Father Christmas

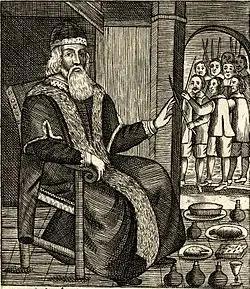
Father Christmas, as illustrated in Josiah King's two pamphlets of 1658 ("The Examination and Tryall of Old Father Christmas") during the Puritan ban on Christmas, and 1678 when it has been restored as a holy day

Father Christmas is the traditional English name for the personification of Christmas. Although now known as a Christmas gift-bringer, and typically considered to be synonymous with Santa Claus, he was originally part of a much older and unrelated English folkloric tradition. The recognisably modern figure of the English Father Christmas developed in the late Victorian period, but Christmas had been personified for centuries before then.